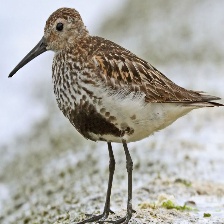
Species: DUNLIN
Scientific name: CALIDRIS ALPINA
ImageNet parent category: red-backed_sandpiper